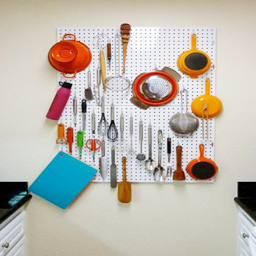
example of a trendy kitchen design in other